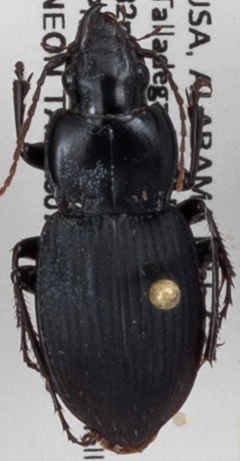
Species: Cyclotrachelus convivus
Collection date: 2018-09-19
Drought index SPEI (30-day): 0.246
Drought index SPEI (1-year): -0.006
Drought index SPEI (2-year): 0.47